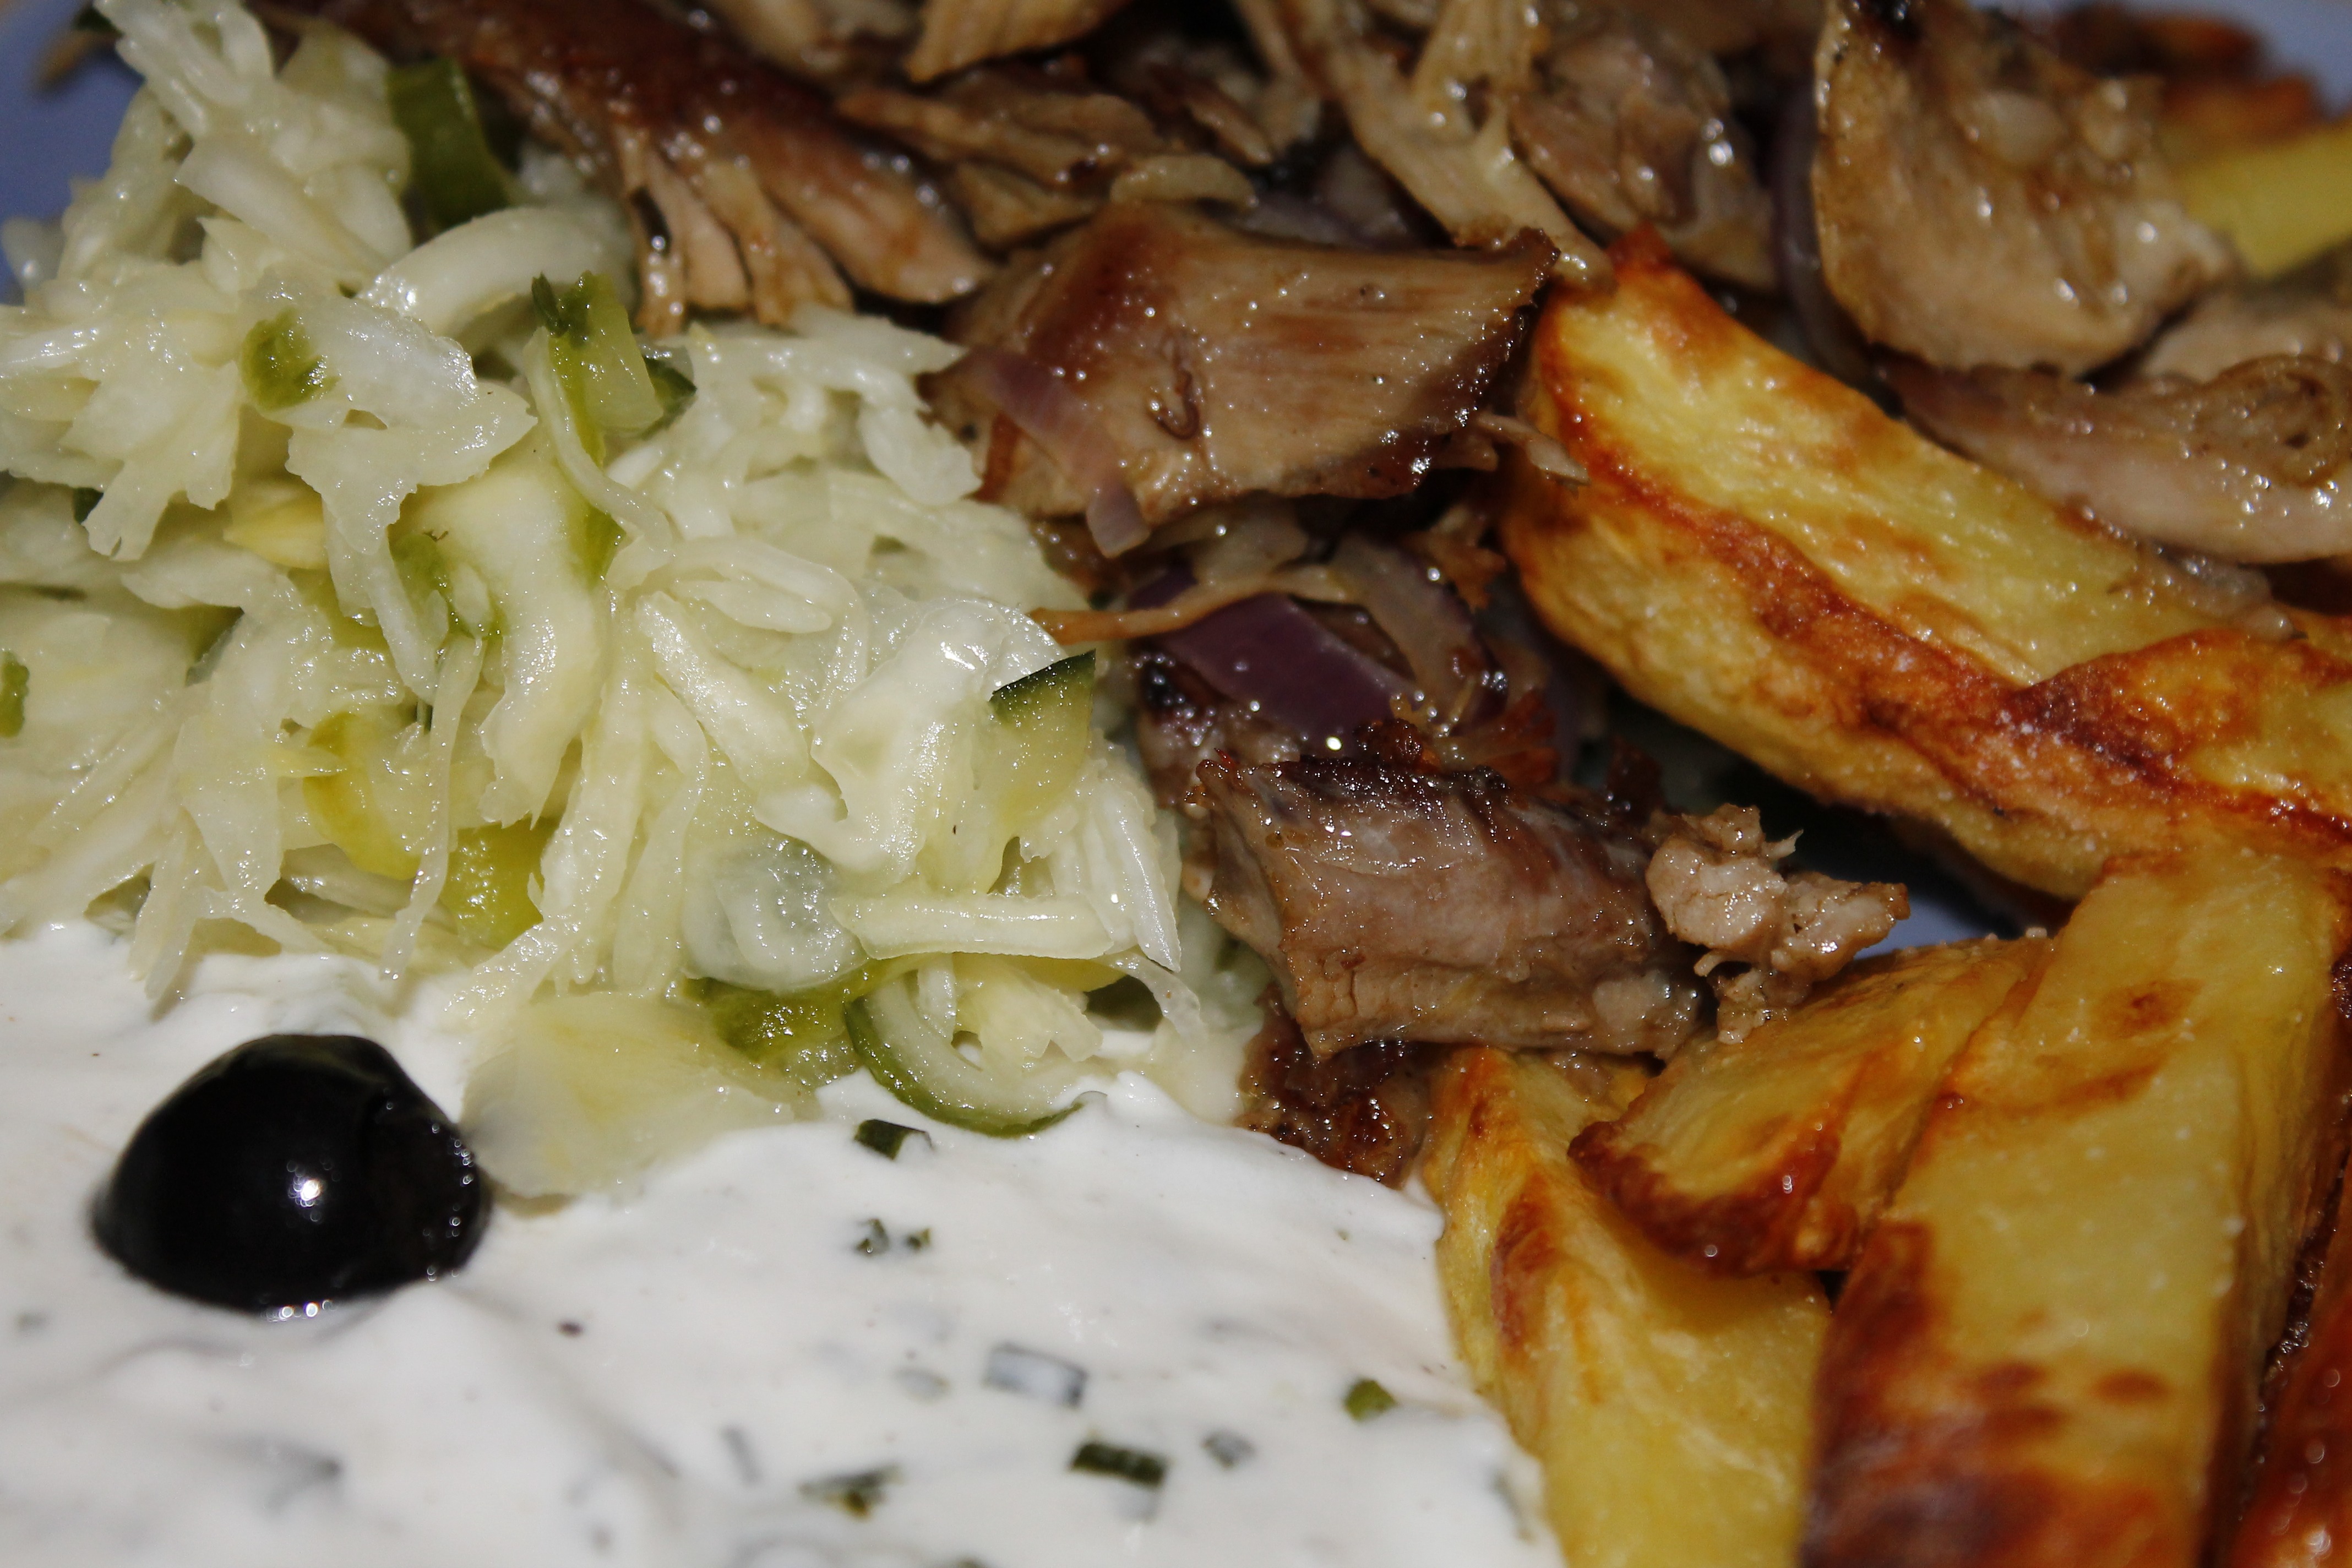
dish, meal, food, produce, vegetable, eat, meat, cuisine, cook, asian food, french, olive, gyros, eat greek, tzatziki